Morenci mine

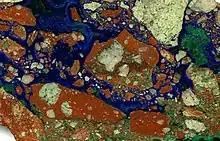
Breccia cemented by malachite and azurite, Morenci Mine

In 2016, copper production at Morenci was . In 2017, copper production at Morenci was . 3,300 people were employed there. As production declined, it was estimated in 2023 that the mine would be exhausted in 20 years.